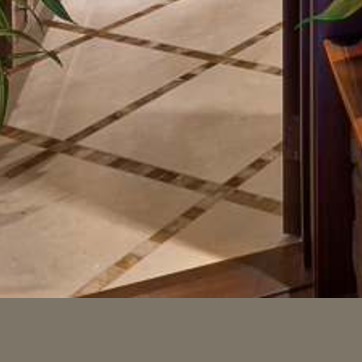
Material: tile